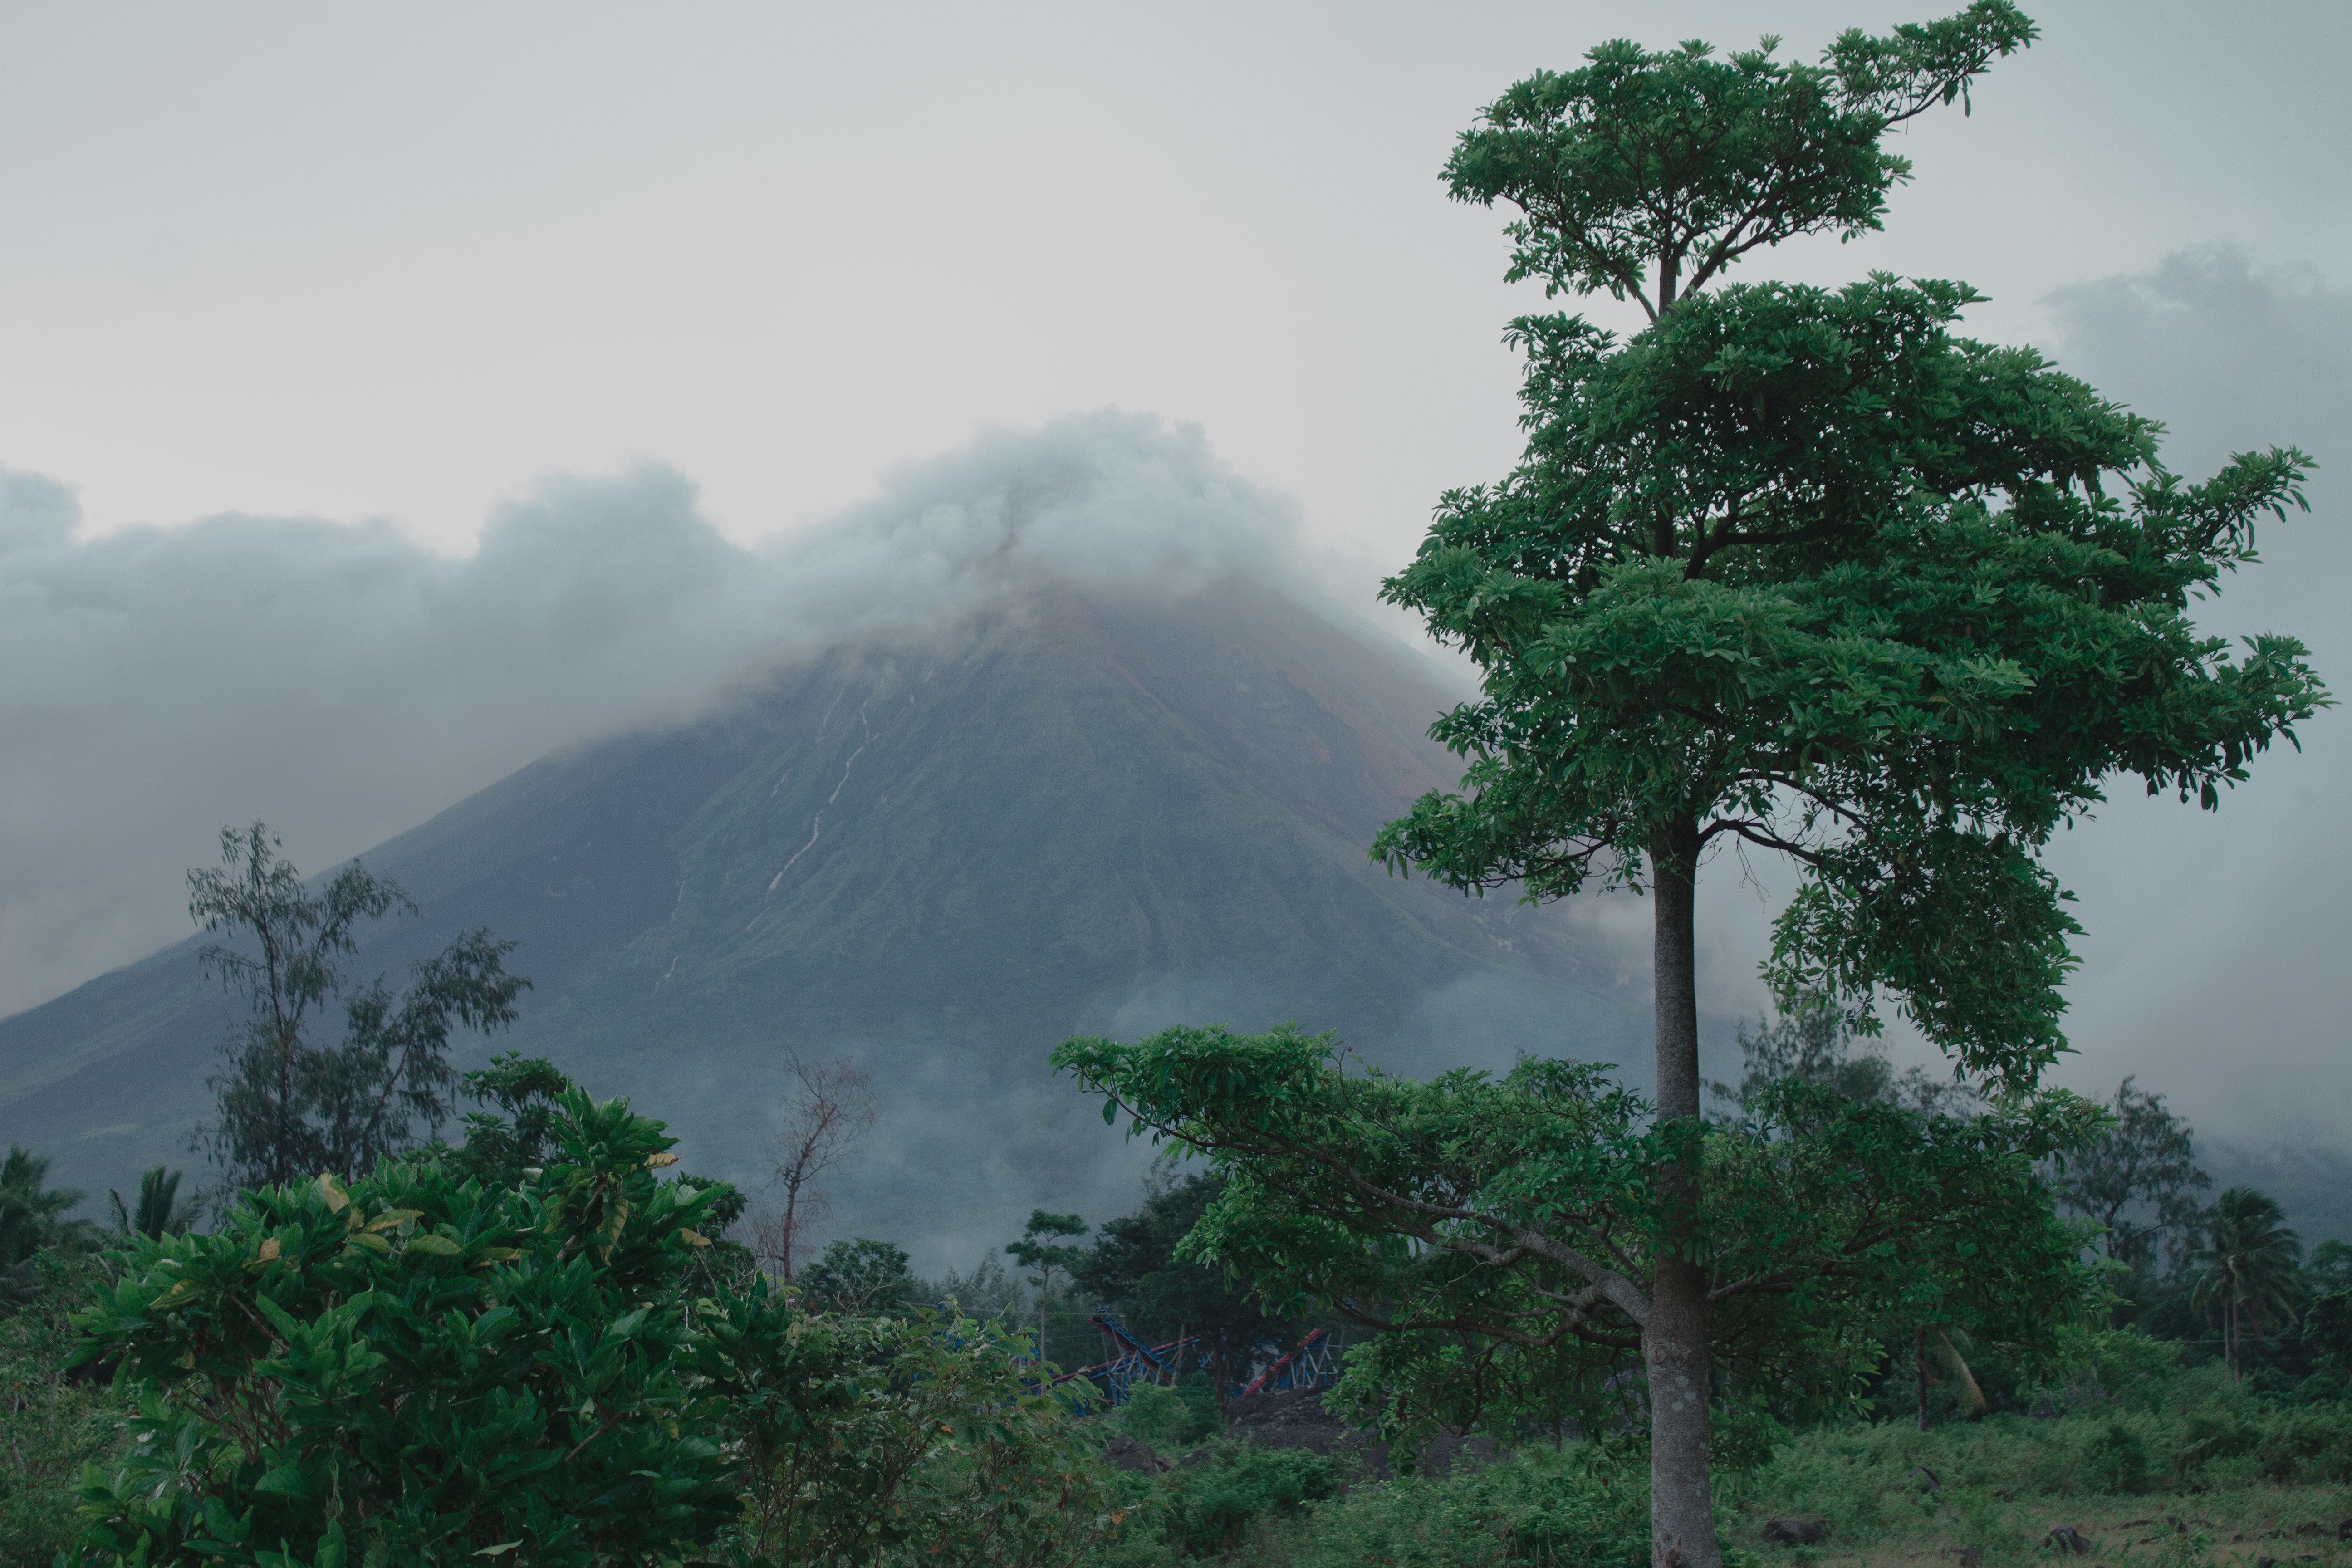
nature, hill station, atmospheric phenomenon, tree, vegetation, mist, sky, fog, haze, biome, forest, tropical and subtropical coniferous forests, morning, rainforest, woody plant, hill, plant, atmosphere, jungle, old growth forest, cloud, landscape, national park, mount scenery